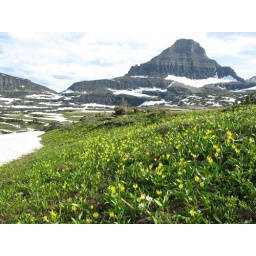
These little yellow flowers were all over the hillside.